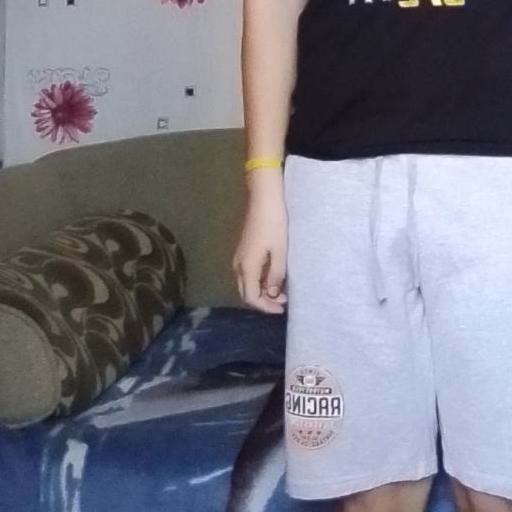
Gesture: no_gesture